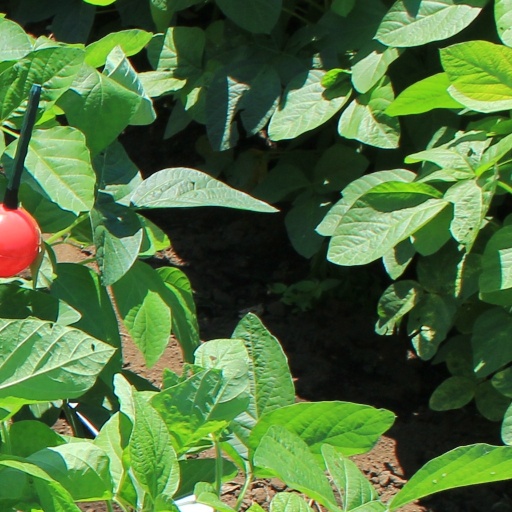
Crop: soybean